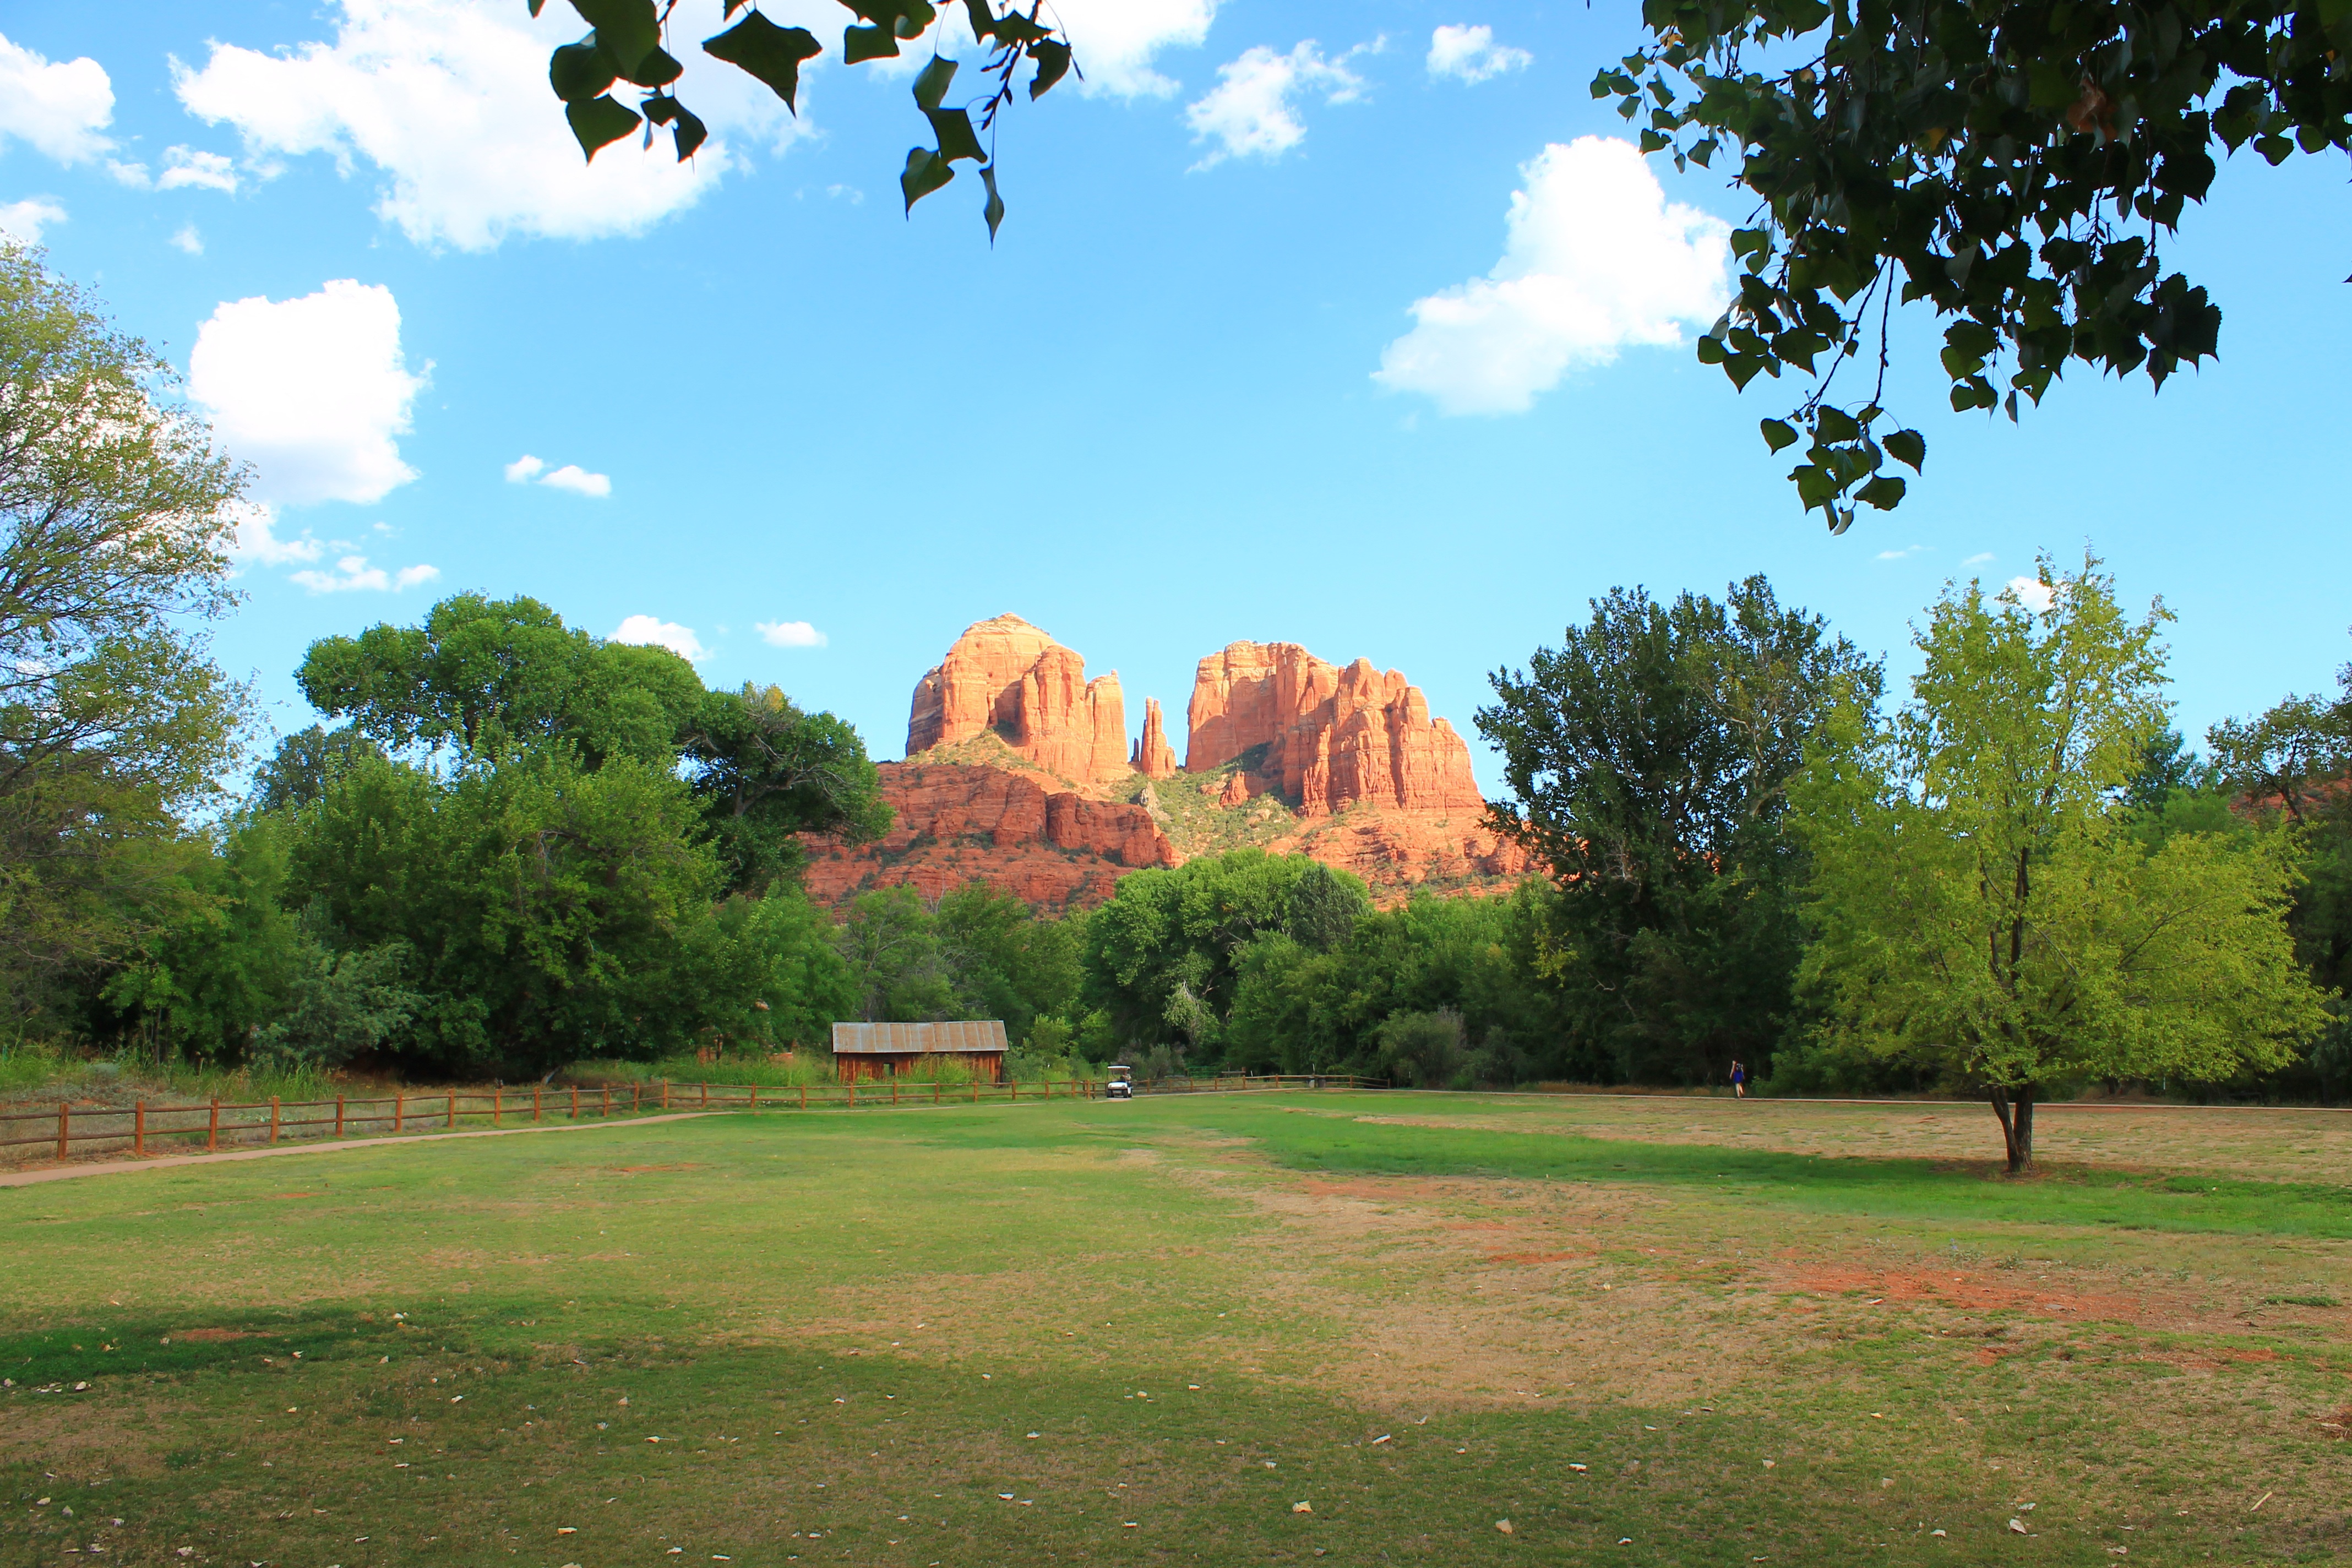
landscape, tree, nature, grass, structure, sky, lawn, meadow, hill, summer, green, park, garden, prato, mountains, estate, rural area, outdoor recreation